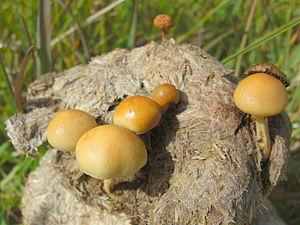
"Un champignon coprophile est un champignon saprophyte qui se nourrit exclusivement ou préférentiellement d'excréments animaux. L'origine étymologique de l'adjectif coprophile est kopros, le mot grec désignant l'excrément et phil qui signifie ""qui aime"".